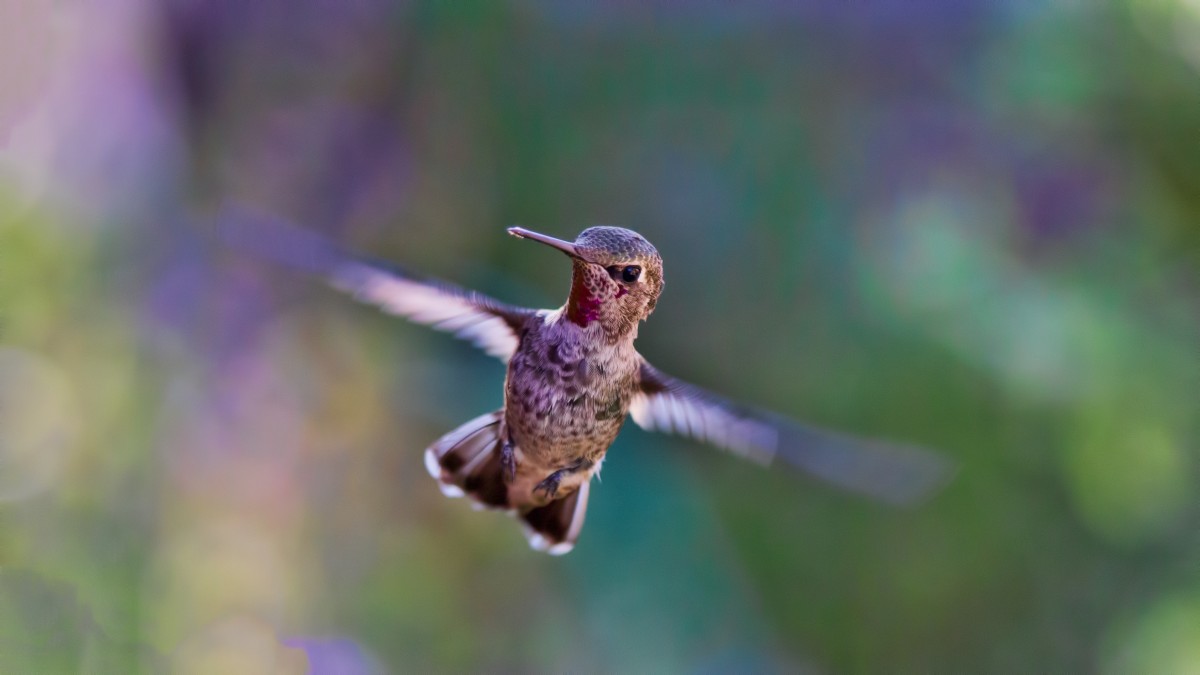
Tags: animal, wildlife, beak, flight, hummingbird, fauna, vertebrate